Plas Newydd (Anglesey)

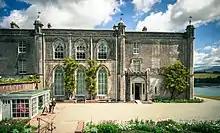
Plas Newydd, with the Menai Strait behind

The house site was first occupied in the 13th century and was known as Llwyn-y-Moel. By 1470 it belonged to the Griffith family, who also owned Penrhyn Castle near Bangor. Before the 15th century residence was built, the proprietor of the land also owned several more tenements in the surrounding area on Anglesey. It was first recorded as being owned by Meredydd Ddu in the 1300s. After being passed from father to son until the 1470s, the family of Gwilym ap Griffith acquired substantial Anglesey holdings from his marriage to Morfydd, daughter of Goronwy ap Tudur of Penmynydd, including Llwyn-y-Moel. Robert Griffith built the earliest parts of the current house in the early 16th century, creating a hall-house.